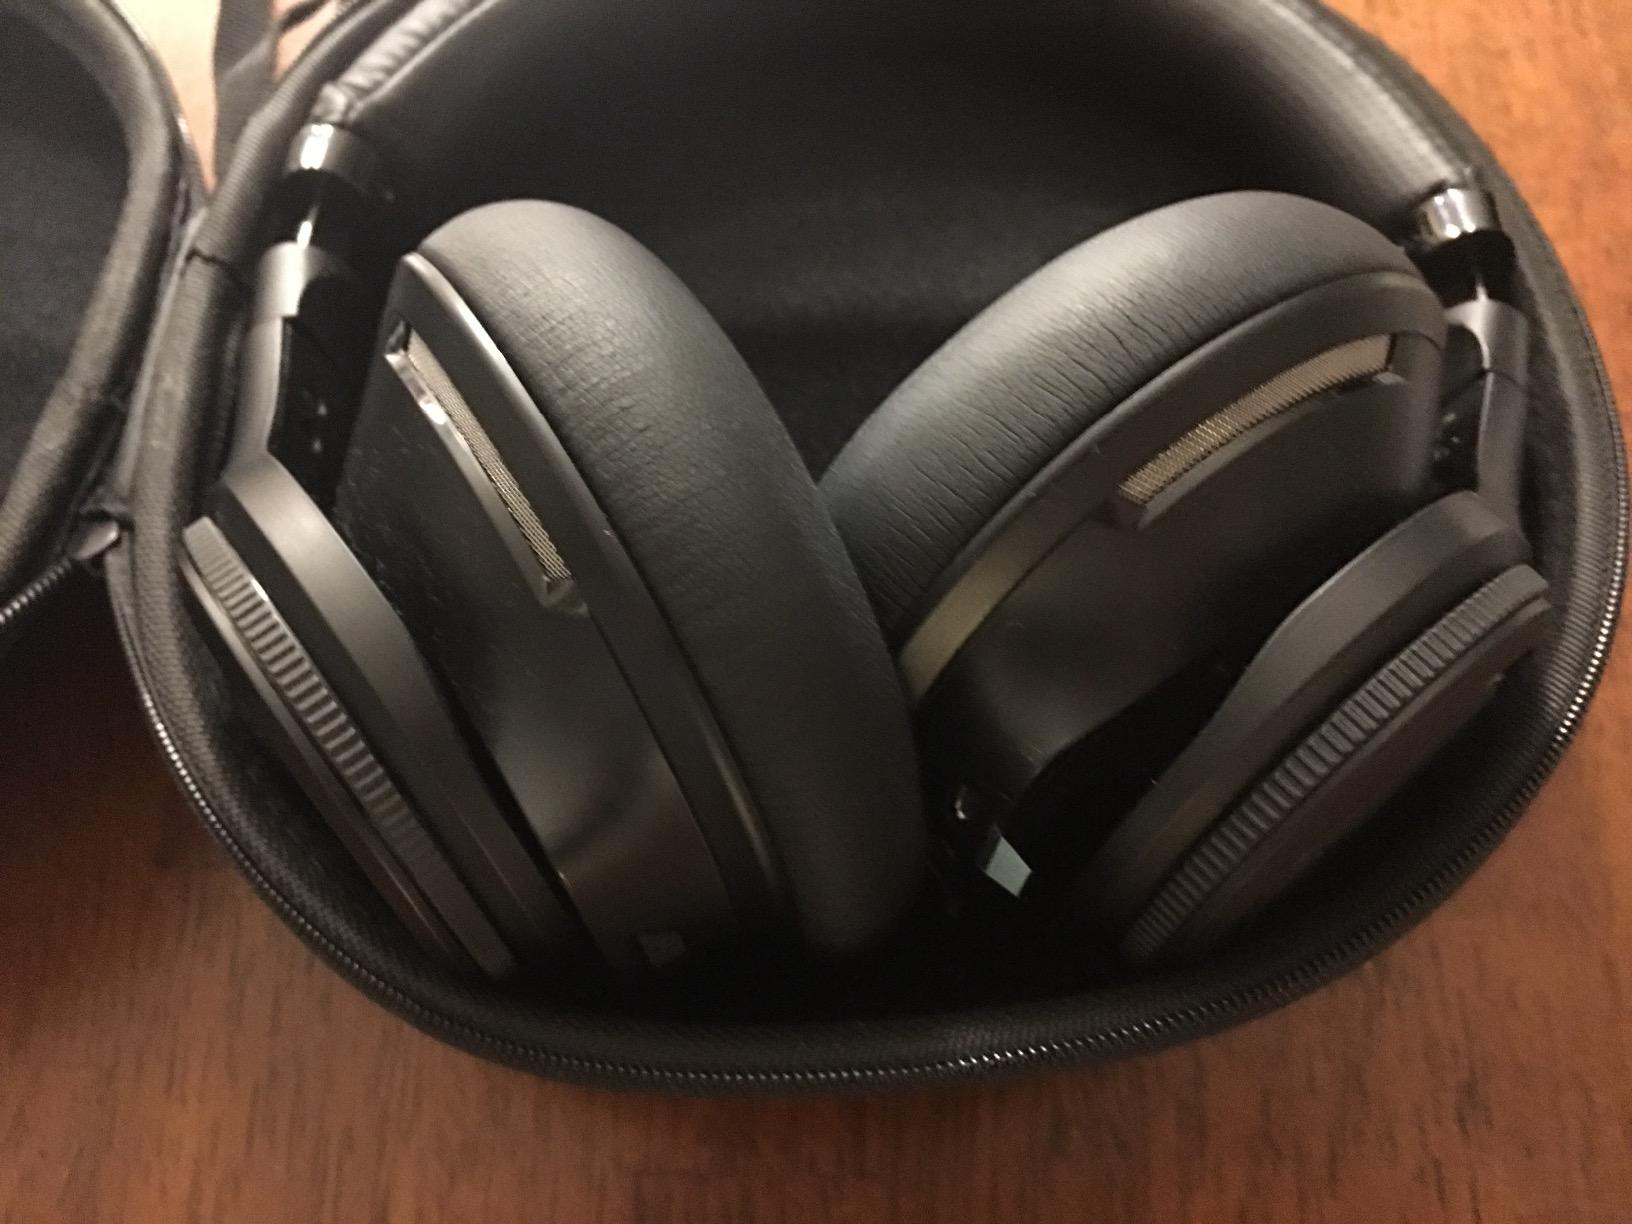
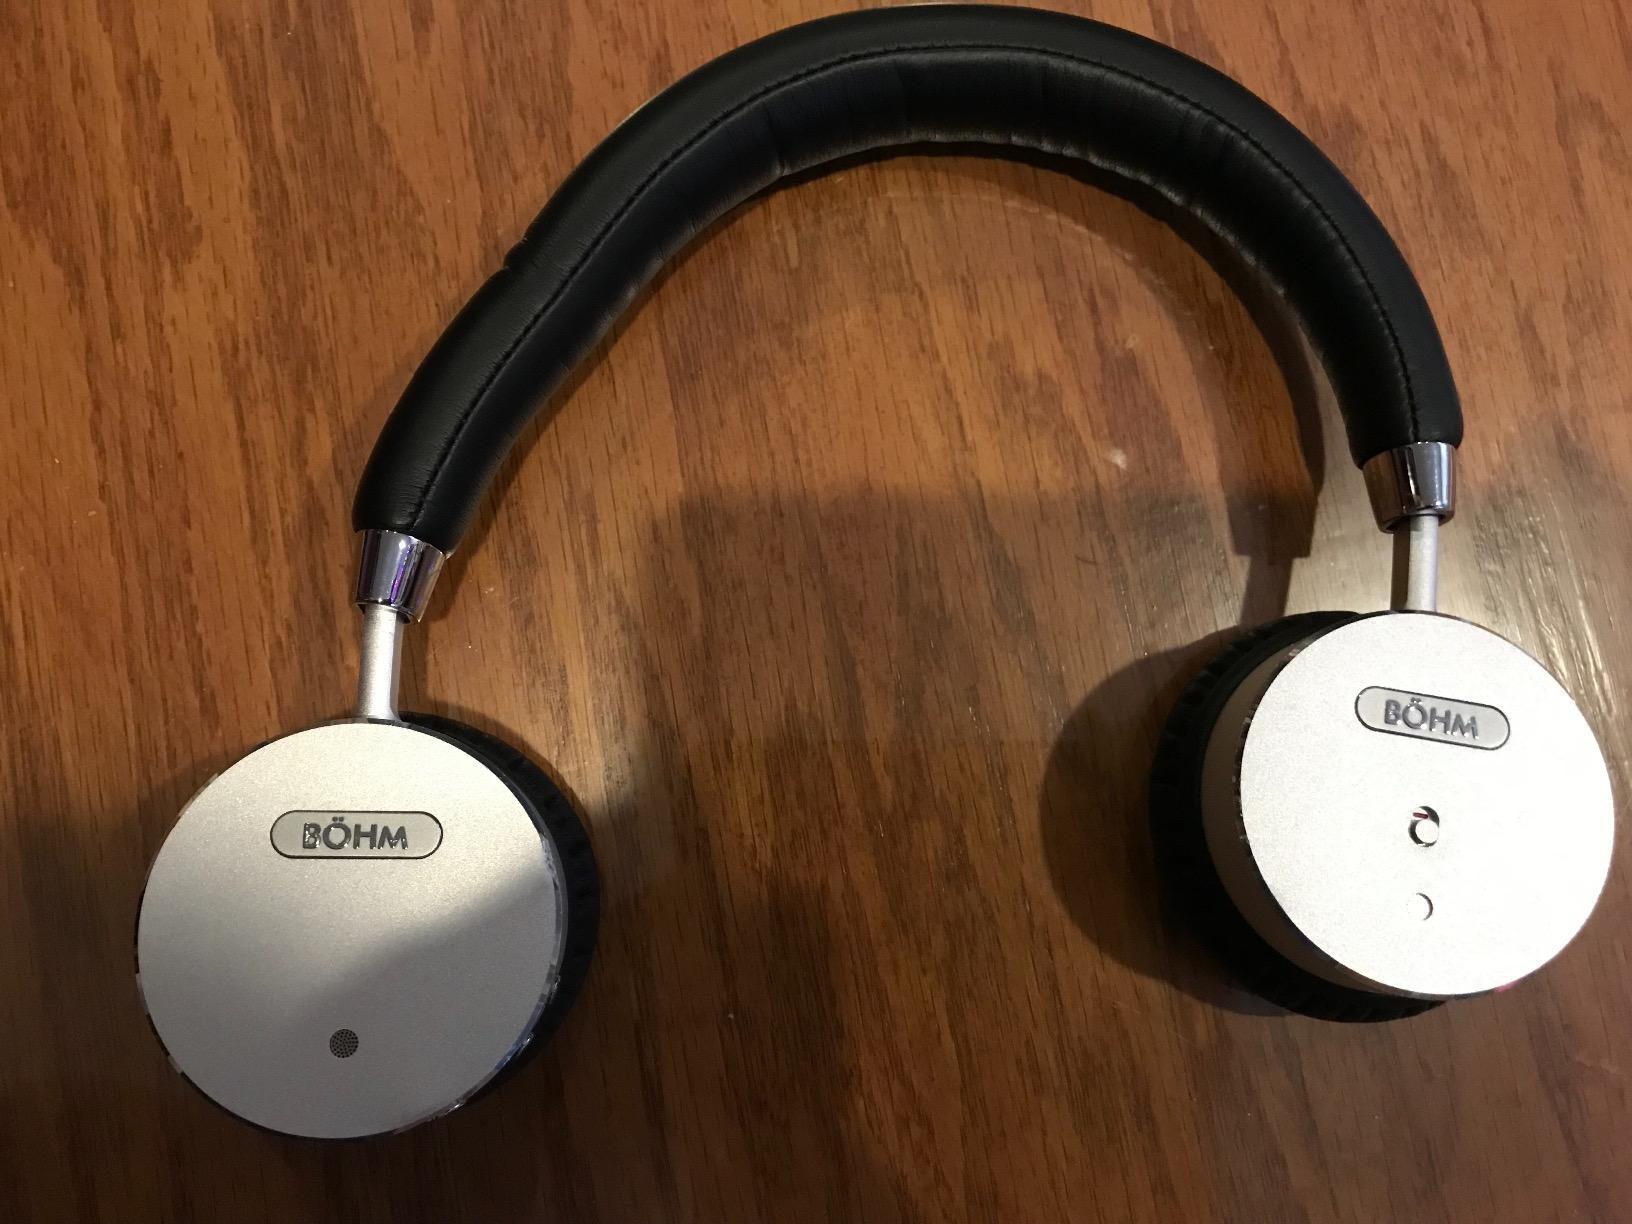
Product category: headphones
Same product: no